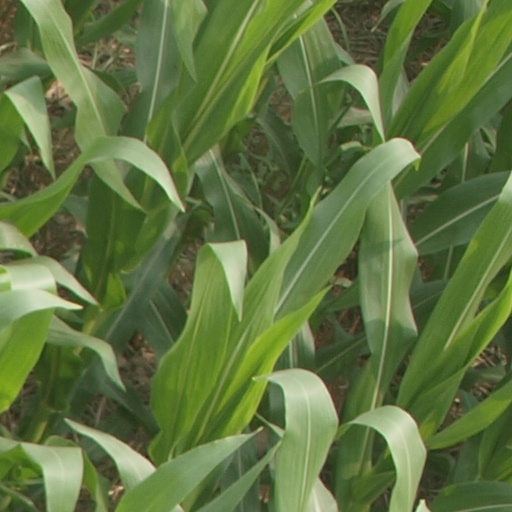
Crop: maize; corn